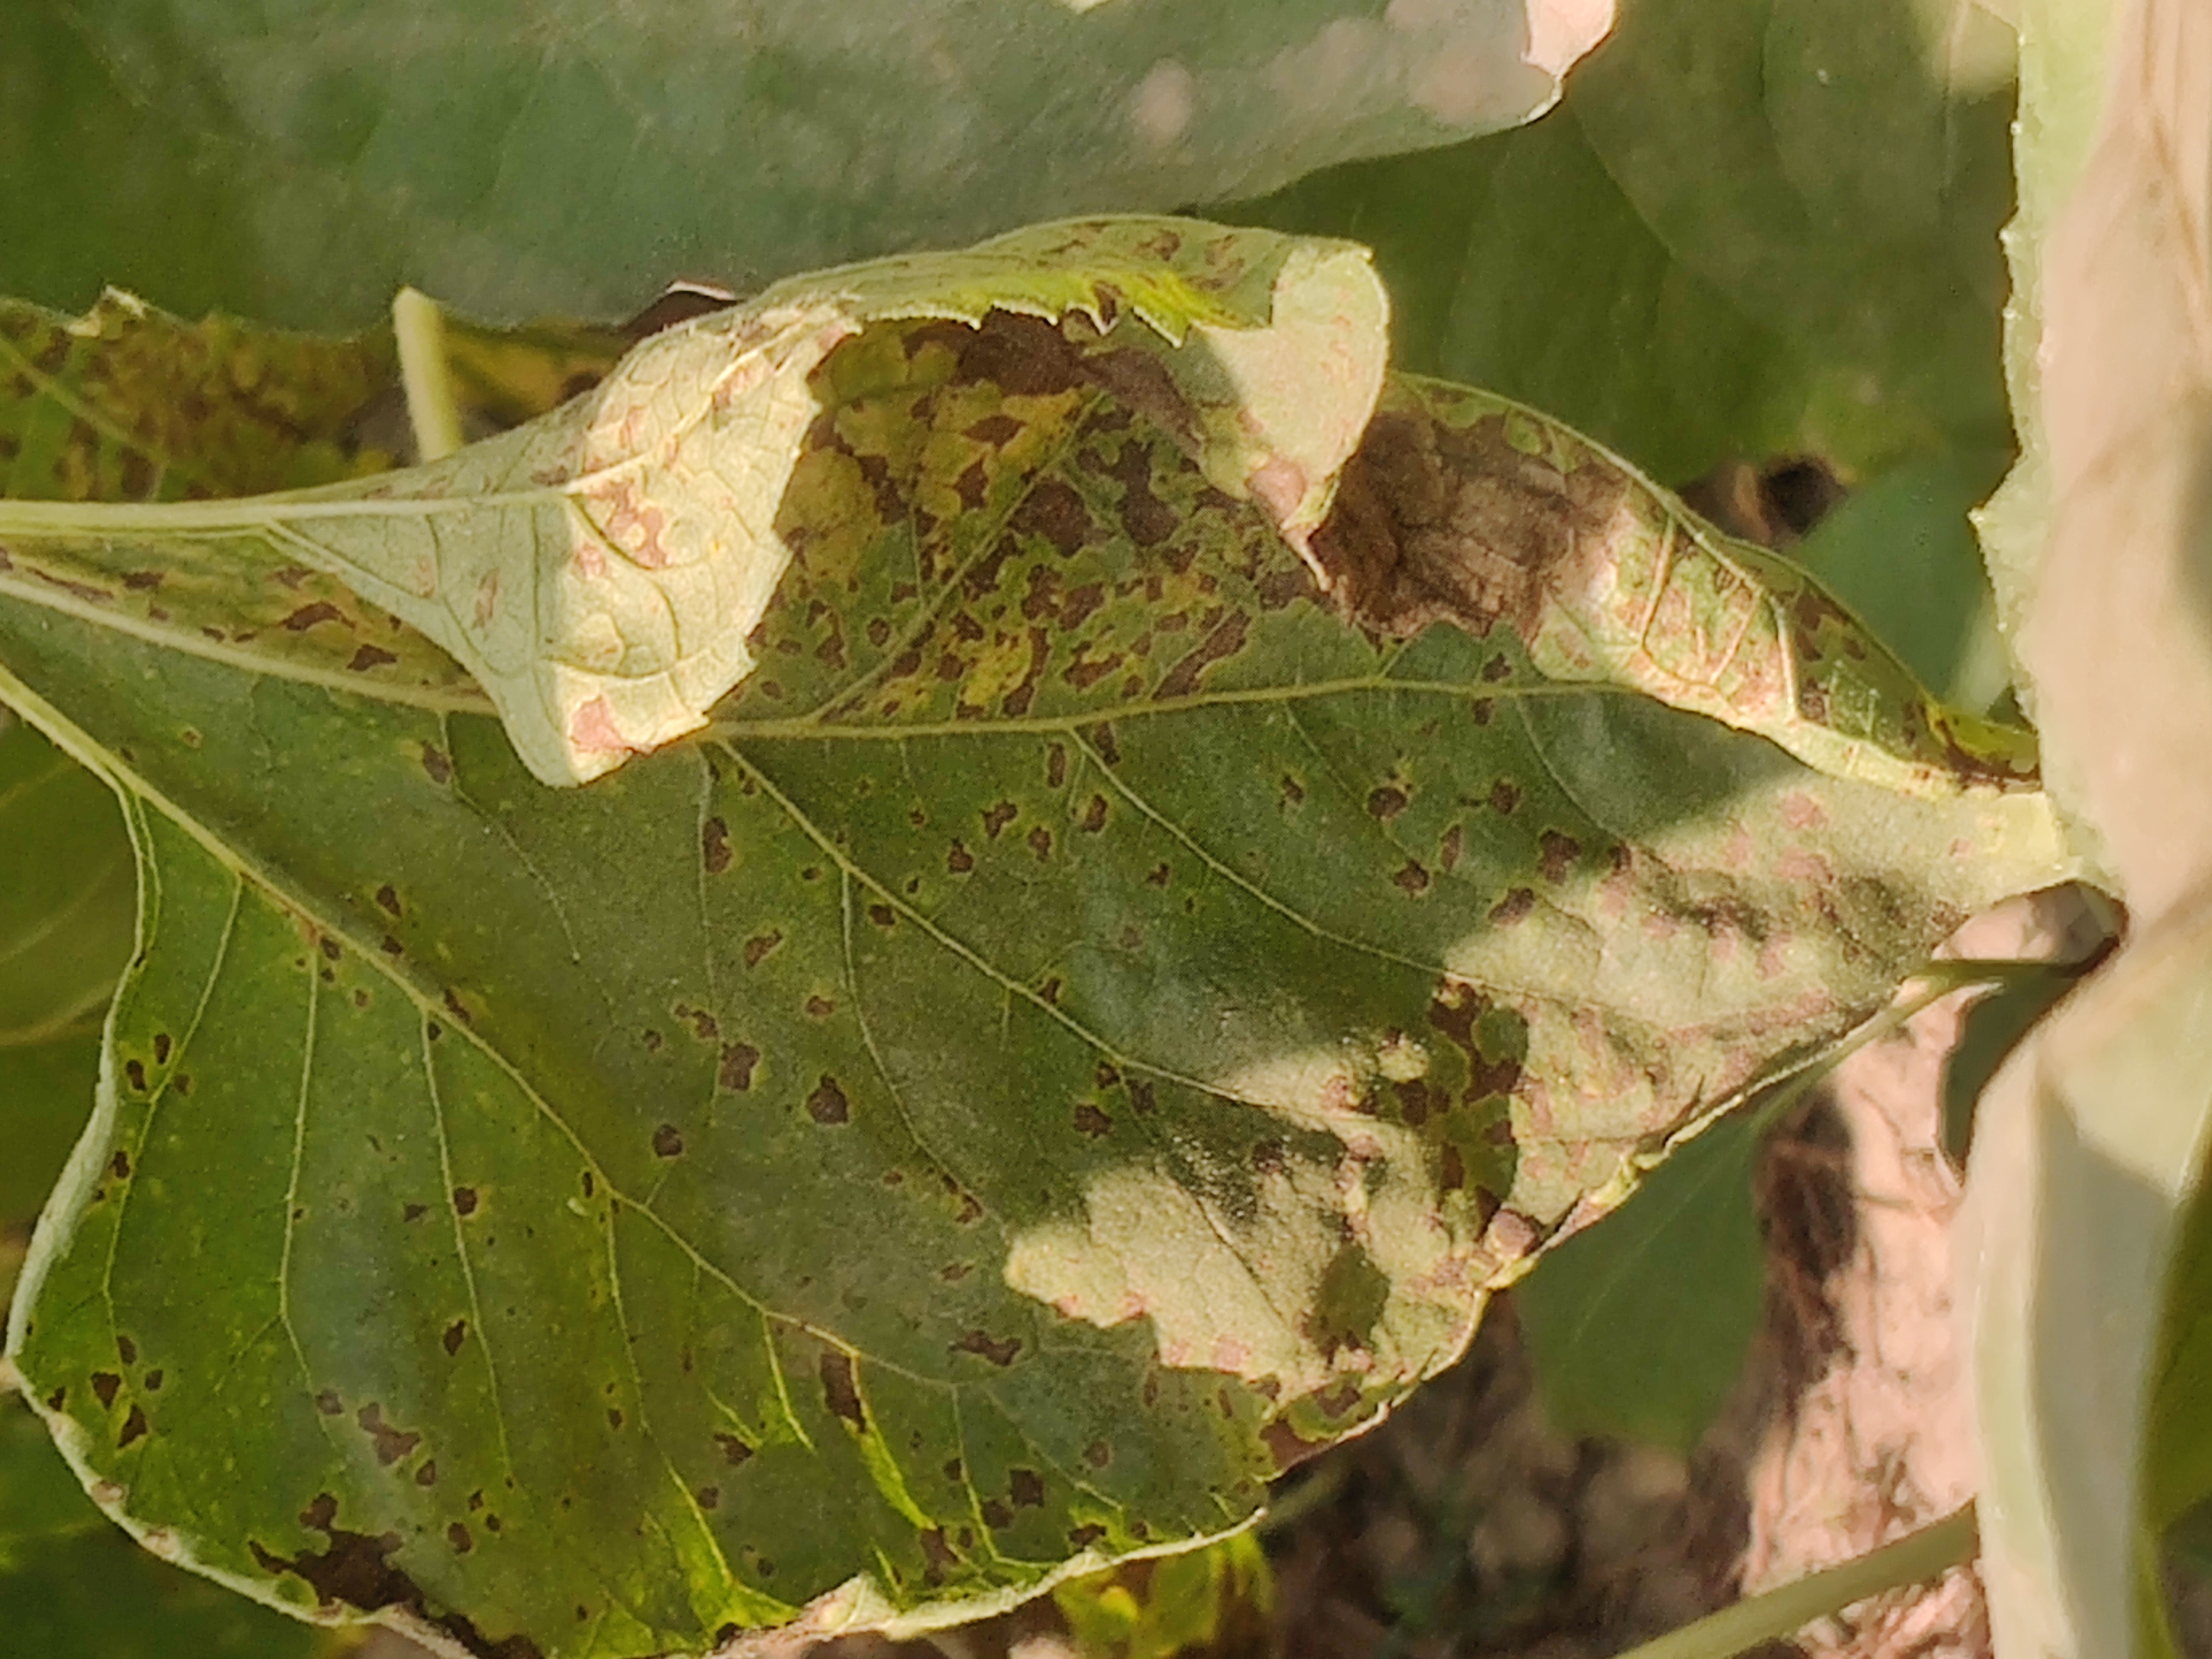
Label: Leaf_scars